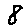
Label: 8